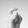
ASL letter: X